Describe the emotion expressed in this image:  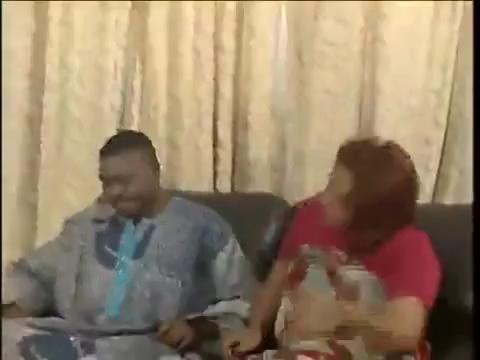
This person displays Pain, valence and arousal with high intensity.